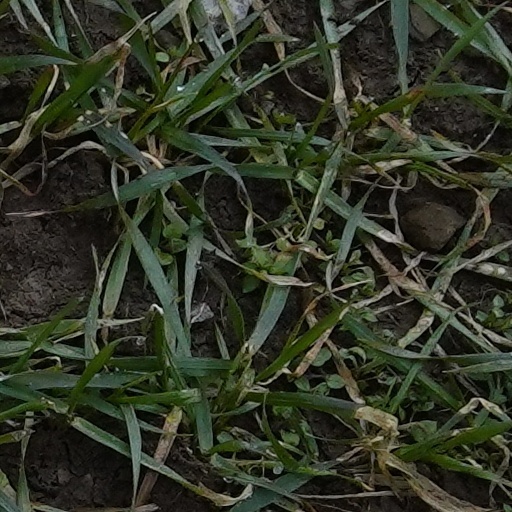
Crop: wheat